Colville Opera House and Odd Fellows Hall

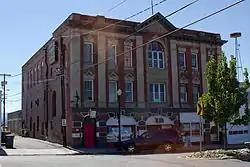

The Opera House and IOOF Lodge in Colville, Washington, also known as Colville Opera House and Odd Fellows Hall, served historically as a meeting hall and theater. It shows Classical Revival architecture. It was listed on the National Register of Historic Places in 1997 as "Opera House and IOOF Lodge".